Simon Paulli

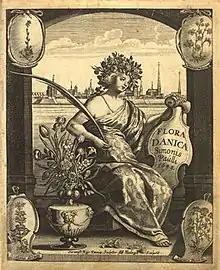
"Flora danica" front page

Simon Paulli (6 April 1603 – 25 April 1680), was a Danish physician and naturalist. He was a professor of anatomy, surgery and botany at the University of Copenhagen. The genus "Paullinia" is named after him.